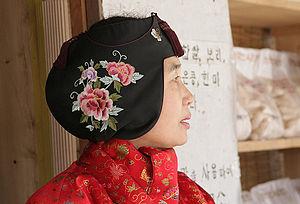
Un jobawi est un type de bonnet d'hiver coréen traditionnel avec des oreillettes qui était porté par les femmes et était en soie. Depuis sa première apparition à la fin de la période Joseon, il a été largement porté en remplacement de l'ayam. Bien que le jobawi soit porté par la classe supérieure ainsi que par les roturiers, il était principalement utilisé par l'aristocratie yangban de l'époque comme couvre - chef décoratif quand ils sortaient. De plus, le jobawi était porté non seulement comme couvre - chef formel, mais aussi pour des occasions spéciales. Même si un porteur n'était pas en tenue formelle, si elle portait un jobawi, la tenue globale pourrait être considérée comme de simples vêtements formels.